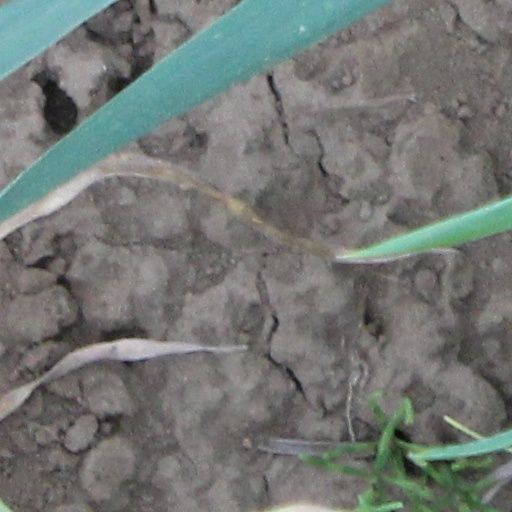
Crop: wheat